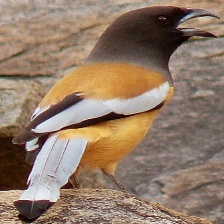
Species: RUFOUS TREPE
Scientific name: DENDROCITTA VAGABUNDA